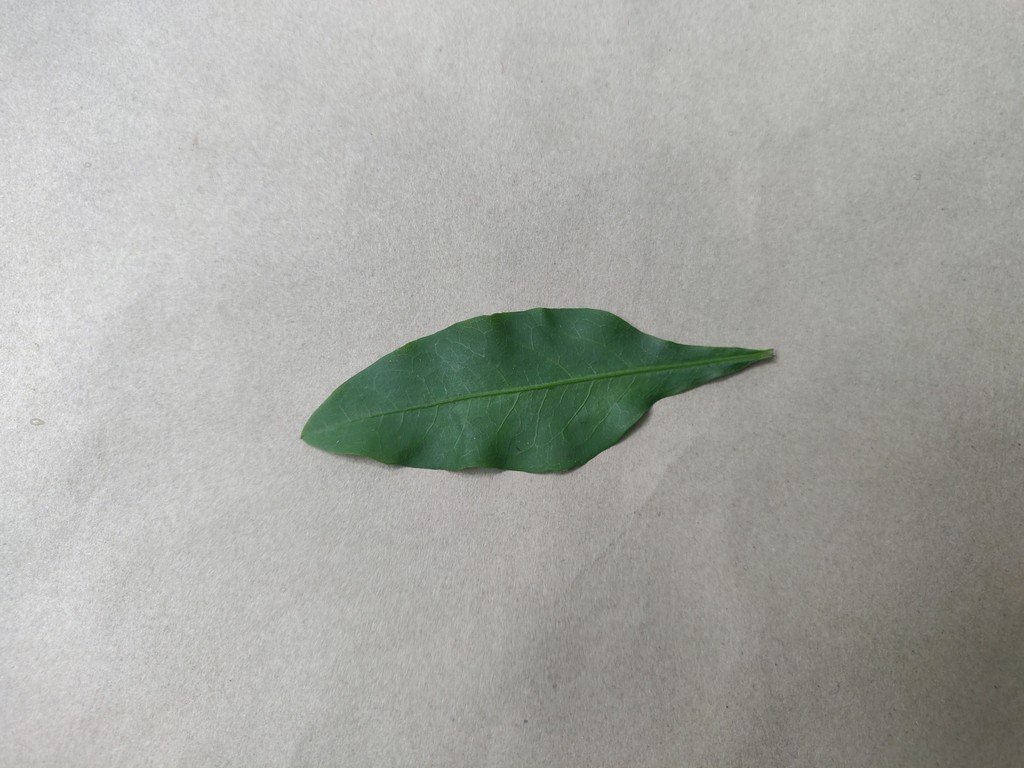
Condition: Healthy
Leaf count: single
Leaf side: front